Johnny Williams (American football)

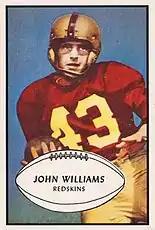
Williams on a 1953 Bowman football card

John Elliott Williams (June 30, 1927 – February 26, 2005) was an American professional football player who was a defensive back and kick returner in the National Football League (NFL) for the Washington Redskins and San Francisco 49ers. He played college football for the USC Trojans and was selected in the 26th round of the 1951 NFL draft.